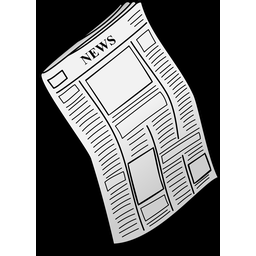
Label: paper